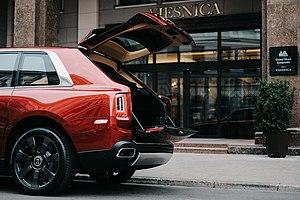
La Cullinan est une automobile du constructeur automobile britannique Rolls-Royce, filiale du groupe allemand BMW. Elle est le premier SUV et le premier modèle à transmission intégrale de la marque.